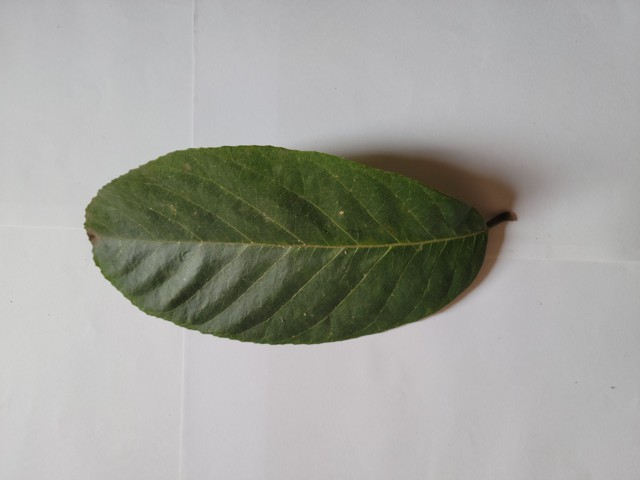
Plant: chapalish